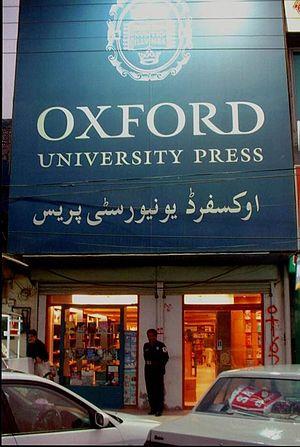
L'Oxford University Press est une maison d'édition universitaire britannique de renom. Elle est la plus importante maison d'édition universitaire du monde, compte parmi les vingt-cinq premiers groupes éditoriaux internationaux et est le second plus ancien éditeur indépendant encore en activité après Cambridge University Press.